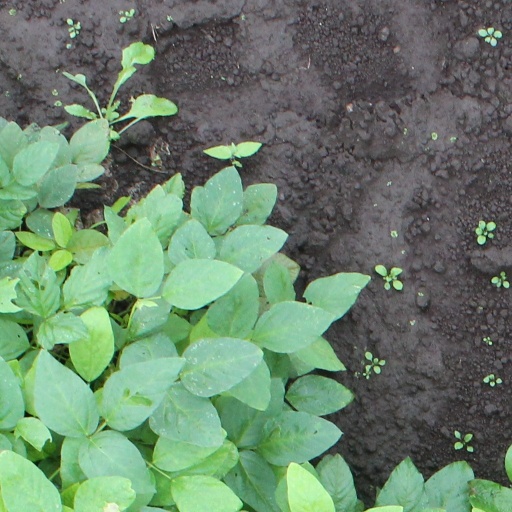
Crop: soybean